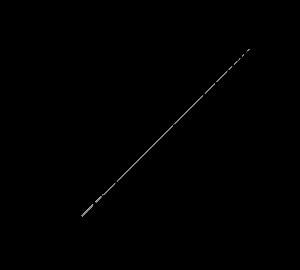
Un microprocesseur est un processeur dont tous les composants ont été suffisamment miniaturisés pour être regroupés dans un unique boitier. Fonctionnellement, le processeur est la partie d’un ordinateur qui exécute les instructions et traite les données des programmes.